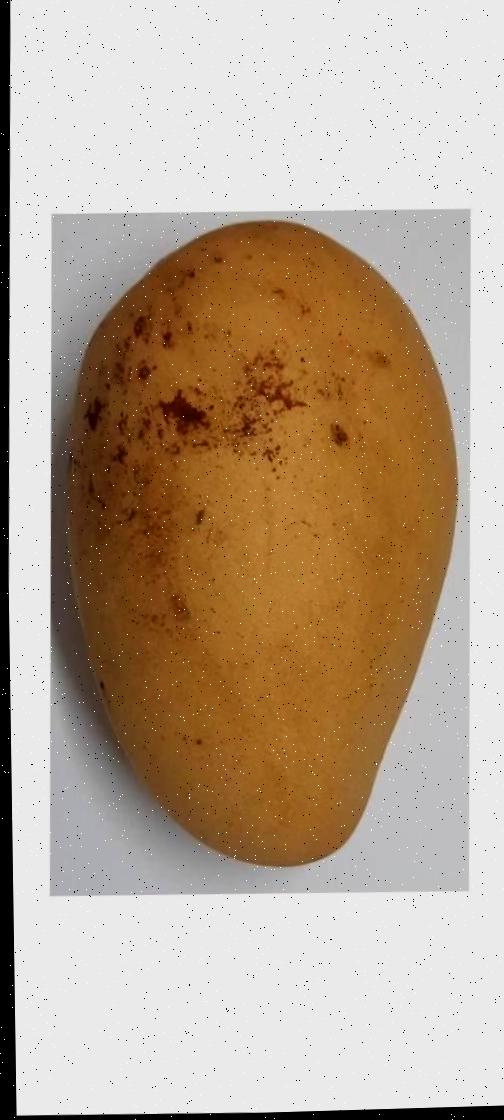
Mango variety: Katimon